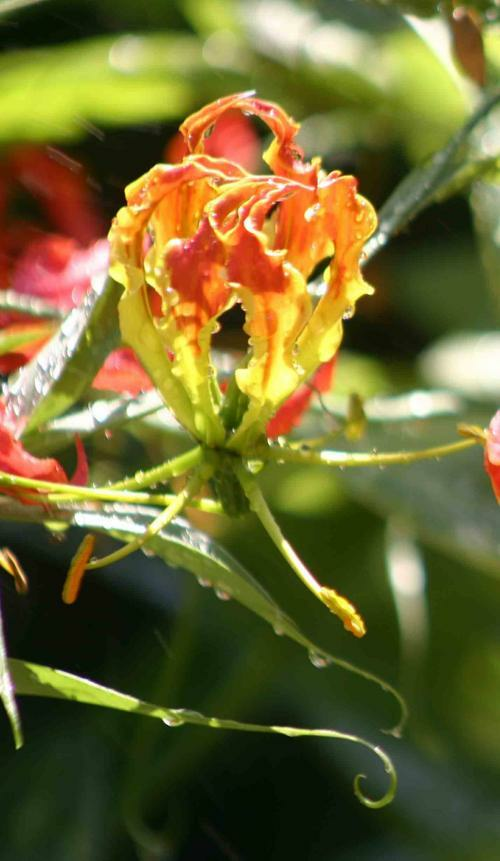
Flower: fire lily